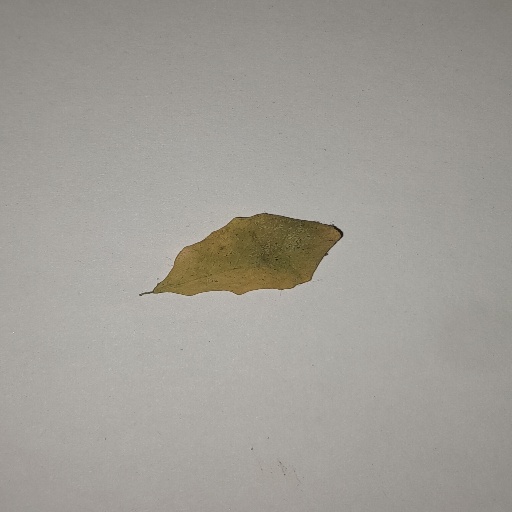
Species: Sojina
Leaf condition: Yellow Leaf